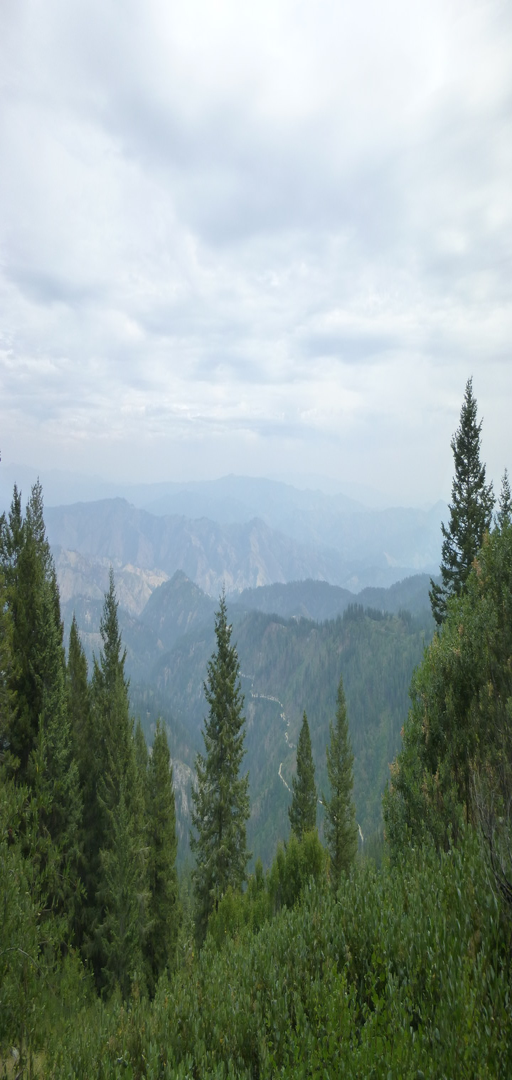
protected site on an overcast day .